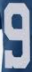
Number: 9